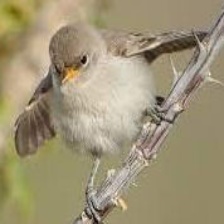
Species: VERDIN
Scientific name: AURIPARUS FLAVICEPS